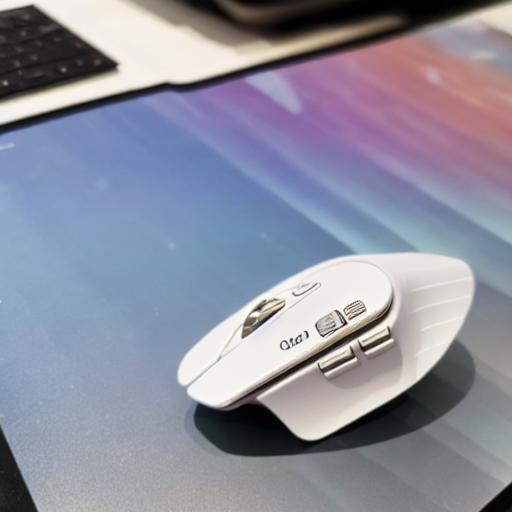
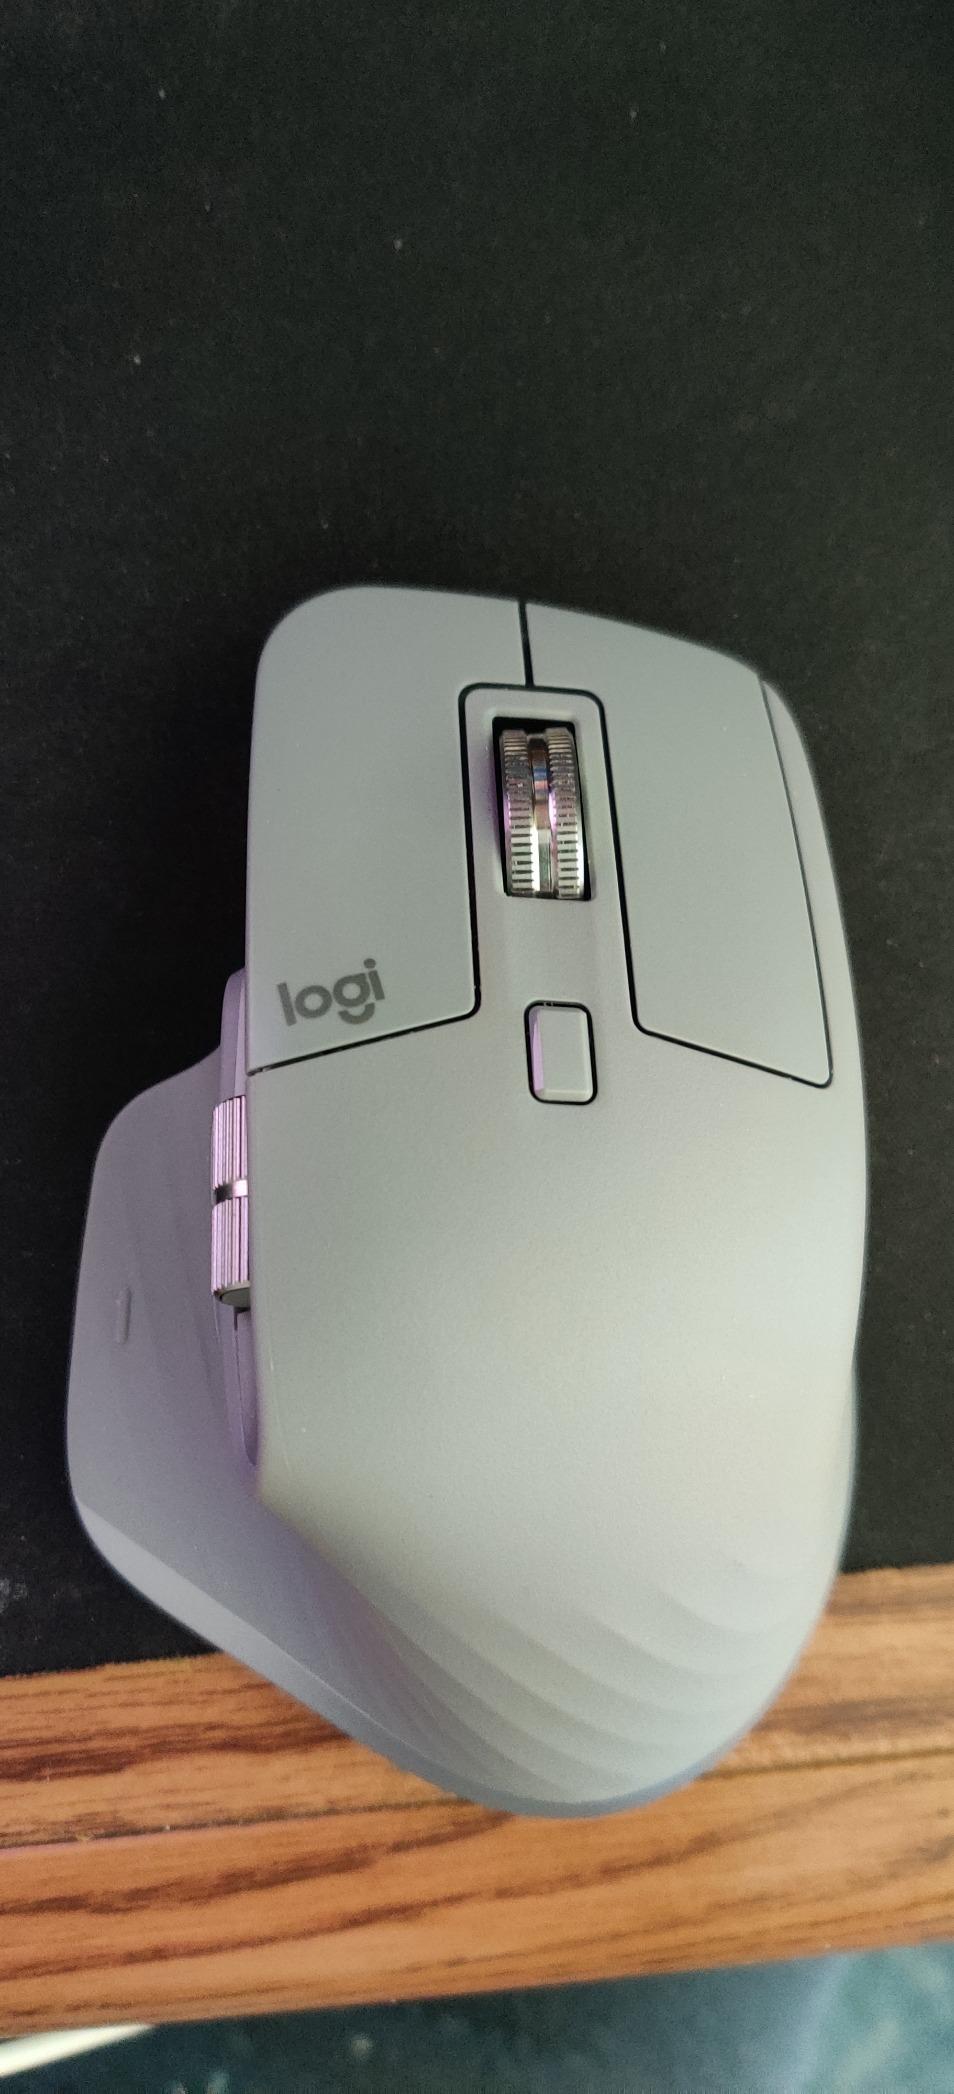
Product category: mouse
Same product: no